Topkapı Palace

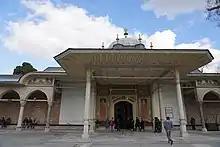
The Gate of Felicity ("Bâbüssaâde")

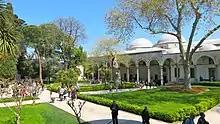
The Conqueror's Pavilion ("Fatih Köşkü") houses the Imperial Treasury

The Imperial Council ("Dîvân-ı Hümâyûn") building is the chamber where the Imperial Council—consisting of the Grand Vizier ("Vazīr-e Azam") and other council ministers ("Dîvân Heyeti")—held meetings. The domed chamber of the building is called "Kubbealtı", which means "under the dome". The council building situated in the northwestern corner of the courtyard next to the Gate of Felicity.